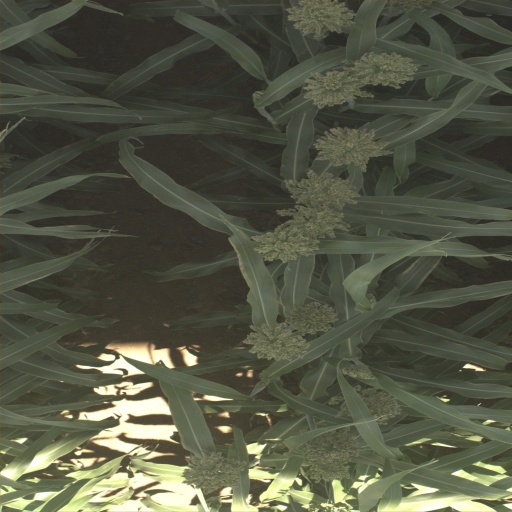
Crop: sorghum